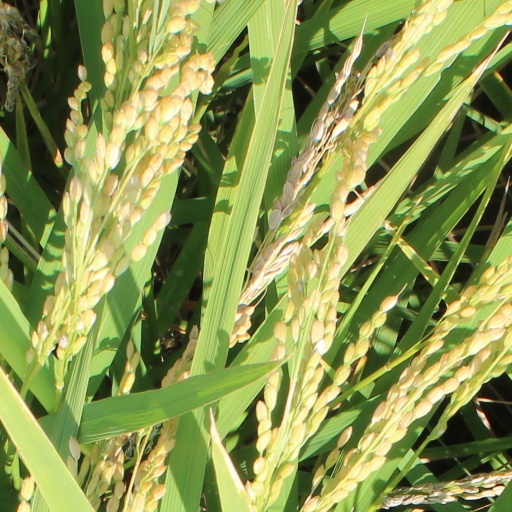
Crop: rice